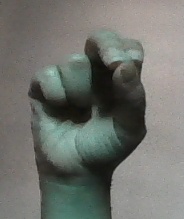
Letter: gaaf